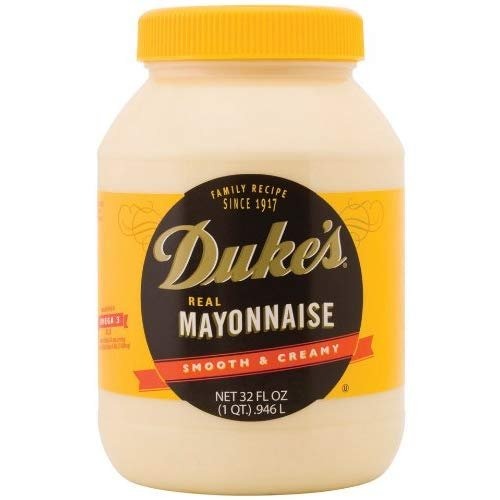
Item Name: DUKES MAYONNAISE 32 OZ JAR
Bullet Point 1: FAMILY RECIPE SINCE 1917
Bullet Point 2: SMOOTH & CREAMY
Bullet Point 3: REAL MAYONNAISE
Bullet Point 4: THE SECRET TO GREAT FOOD
Bullet Point 5: RICH IN OMEGA 3
Value: 32.0
Unit: Ounce

Price: 5.19